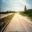
Label: road